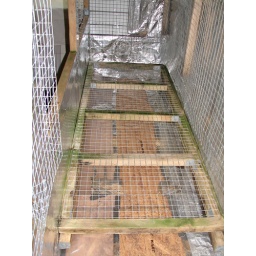
Left base plant rack set in